The Black Vulture

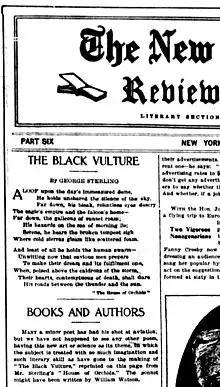
George Sterling's "The Black Vulture" on May 7, 1911 "New York Times Review of Books" cover

“The Black Vulture” is a Petrarchan sonnet of fourteen iambic pentameter lines. George Sterling first titled his poem "The Californian Condor" or "The California Condor." Sterling wrote the sonnet in 1909 and sent "The California Condor" to his mentor Ambrose Bierce for review. Bierce responded: